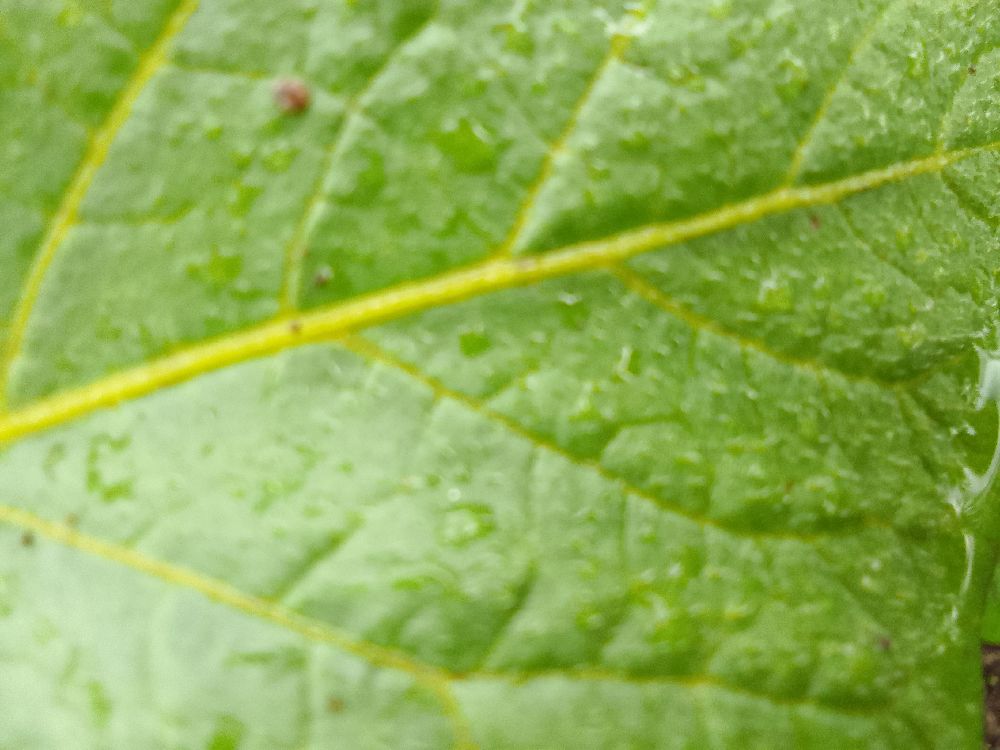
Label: Healthy